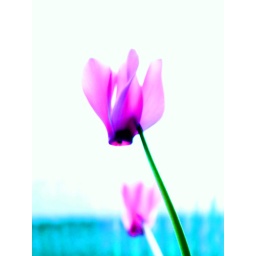
Purple flowers in the window